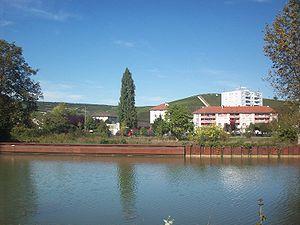
Immeubles du quartier de la Noue, à Aÿ, vus depuis le canal latéral à la Marne.
Le parc naturel régional de la Montagne de Reims est un parc naturel régional français situé dans l'Ouest du département de la Marne, en région Grand Est, dans le quart Nord-Est de la France. Datant de 1976, il est le second parc naturel créé au sein de la région Champagne-Ardenne, après celui de la forêt d'Orient.
Ay ou Aÿ est une ancienne commune française d’environ 4 200 habitants, située dans le département de la Marne en région Grand Est.